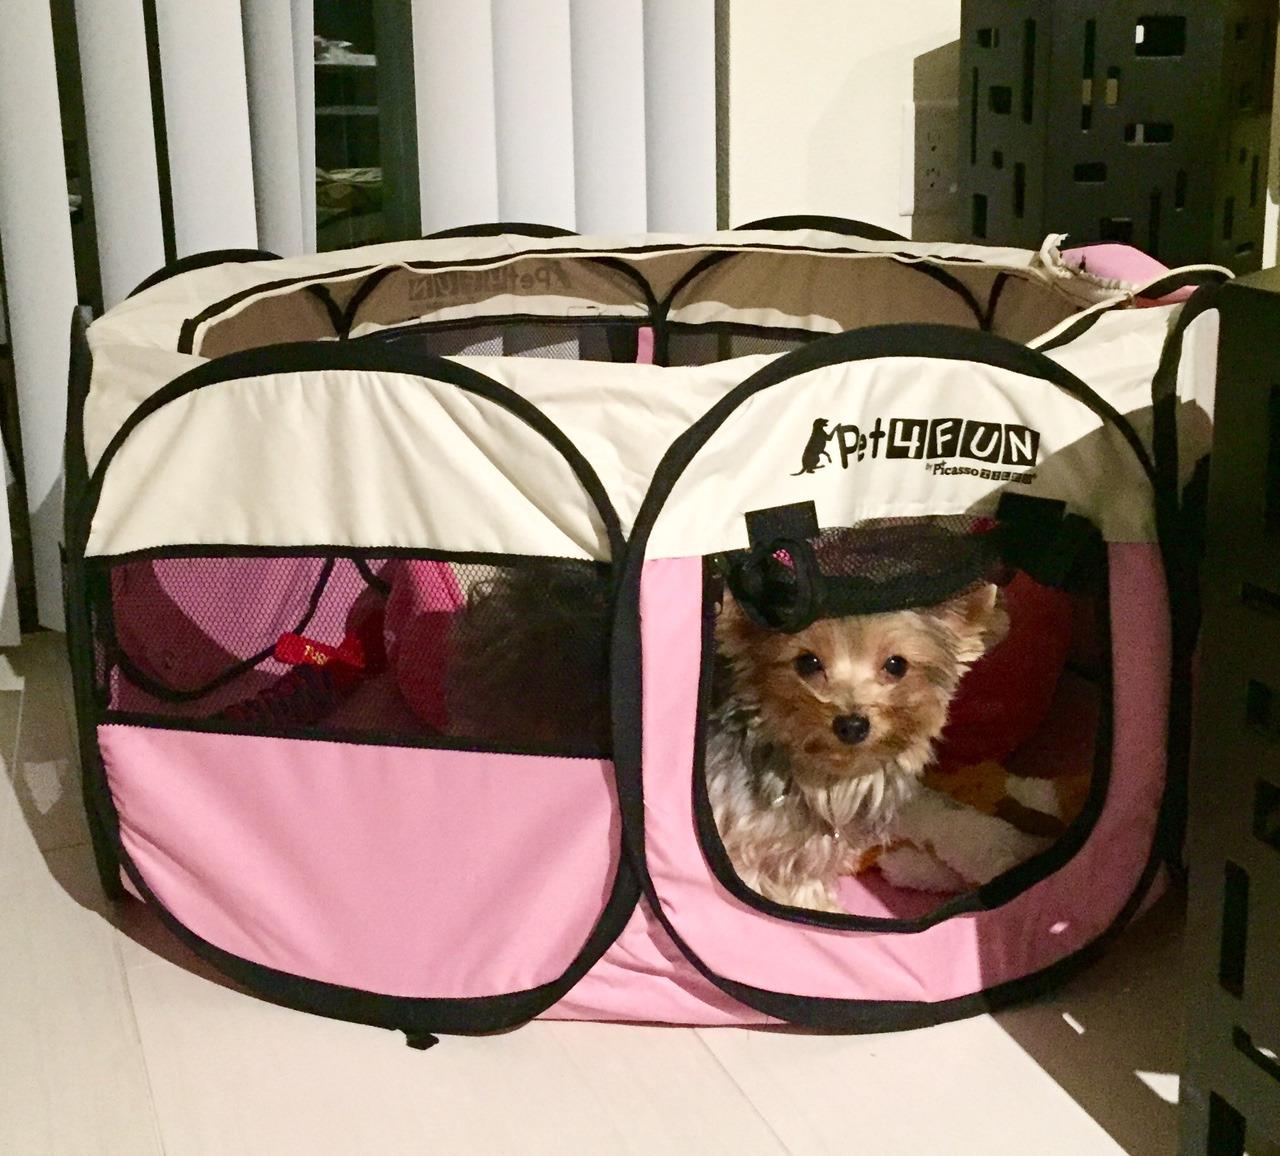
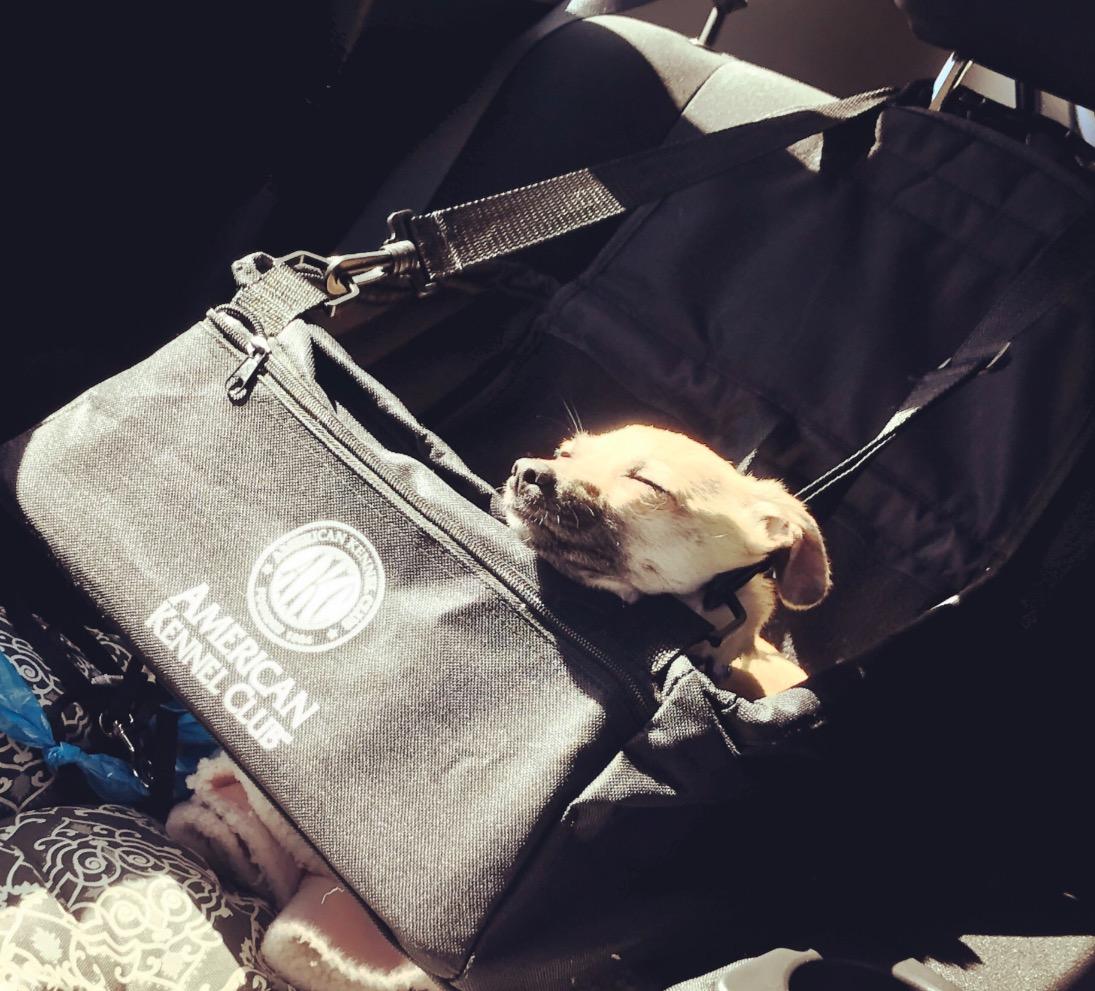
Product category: items_kennel
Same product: no